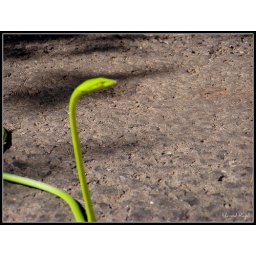
Messed this photo...completely lost focus and ended in having the road clear and snake blurred..